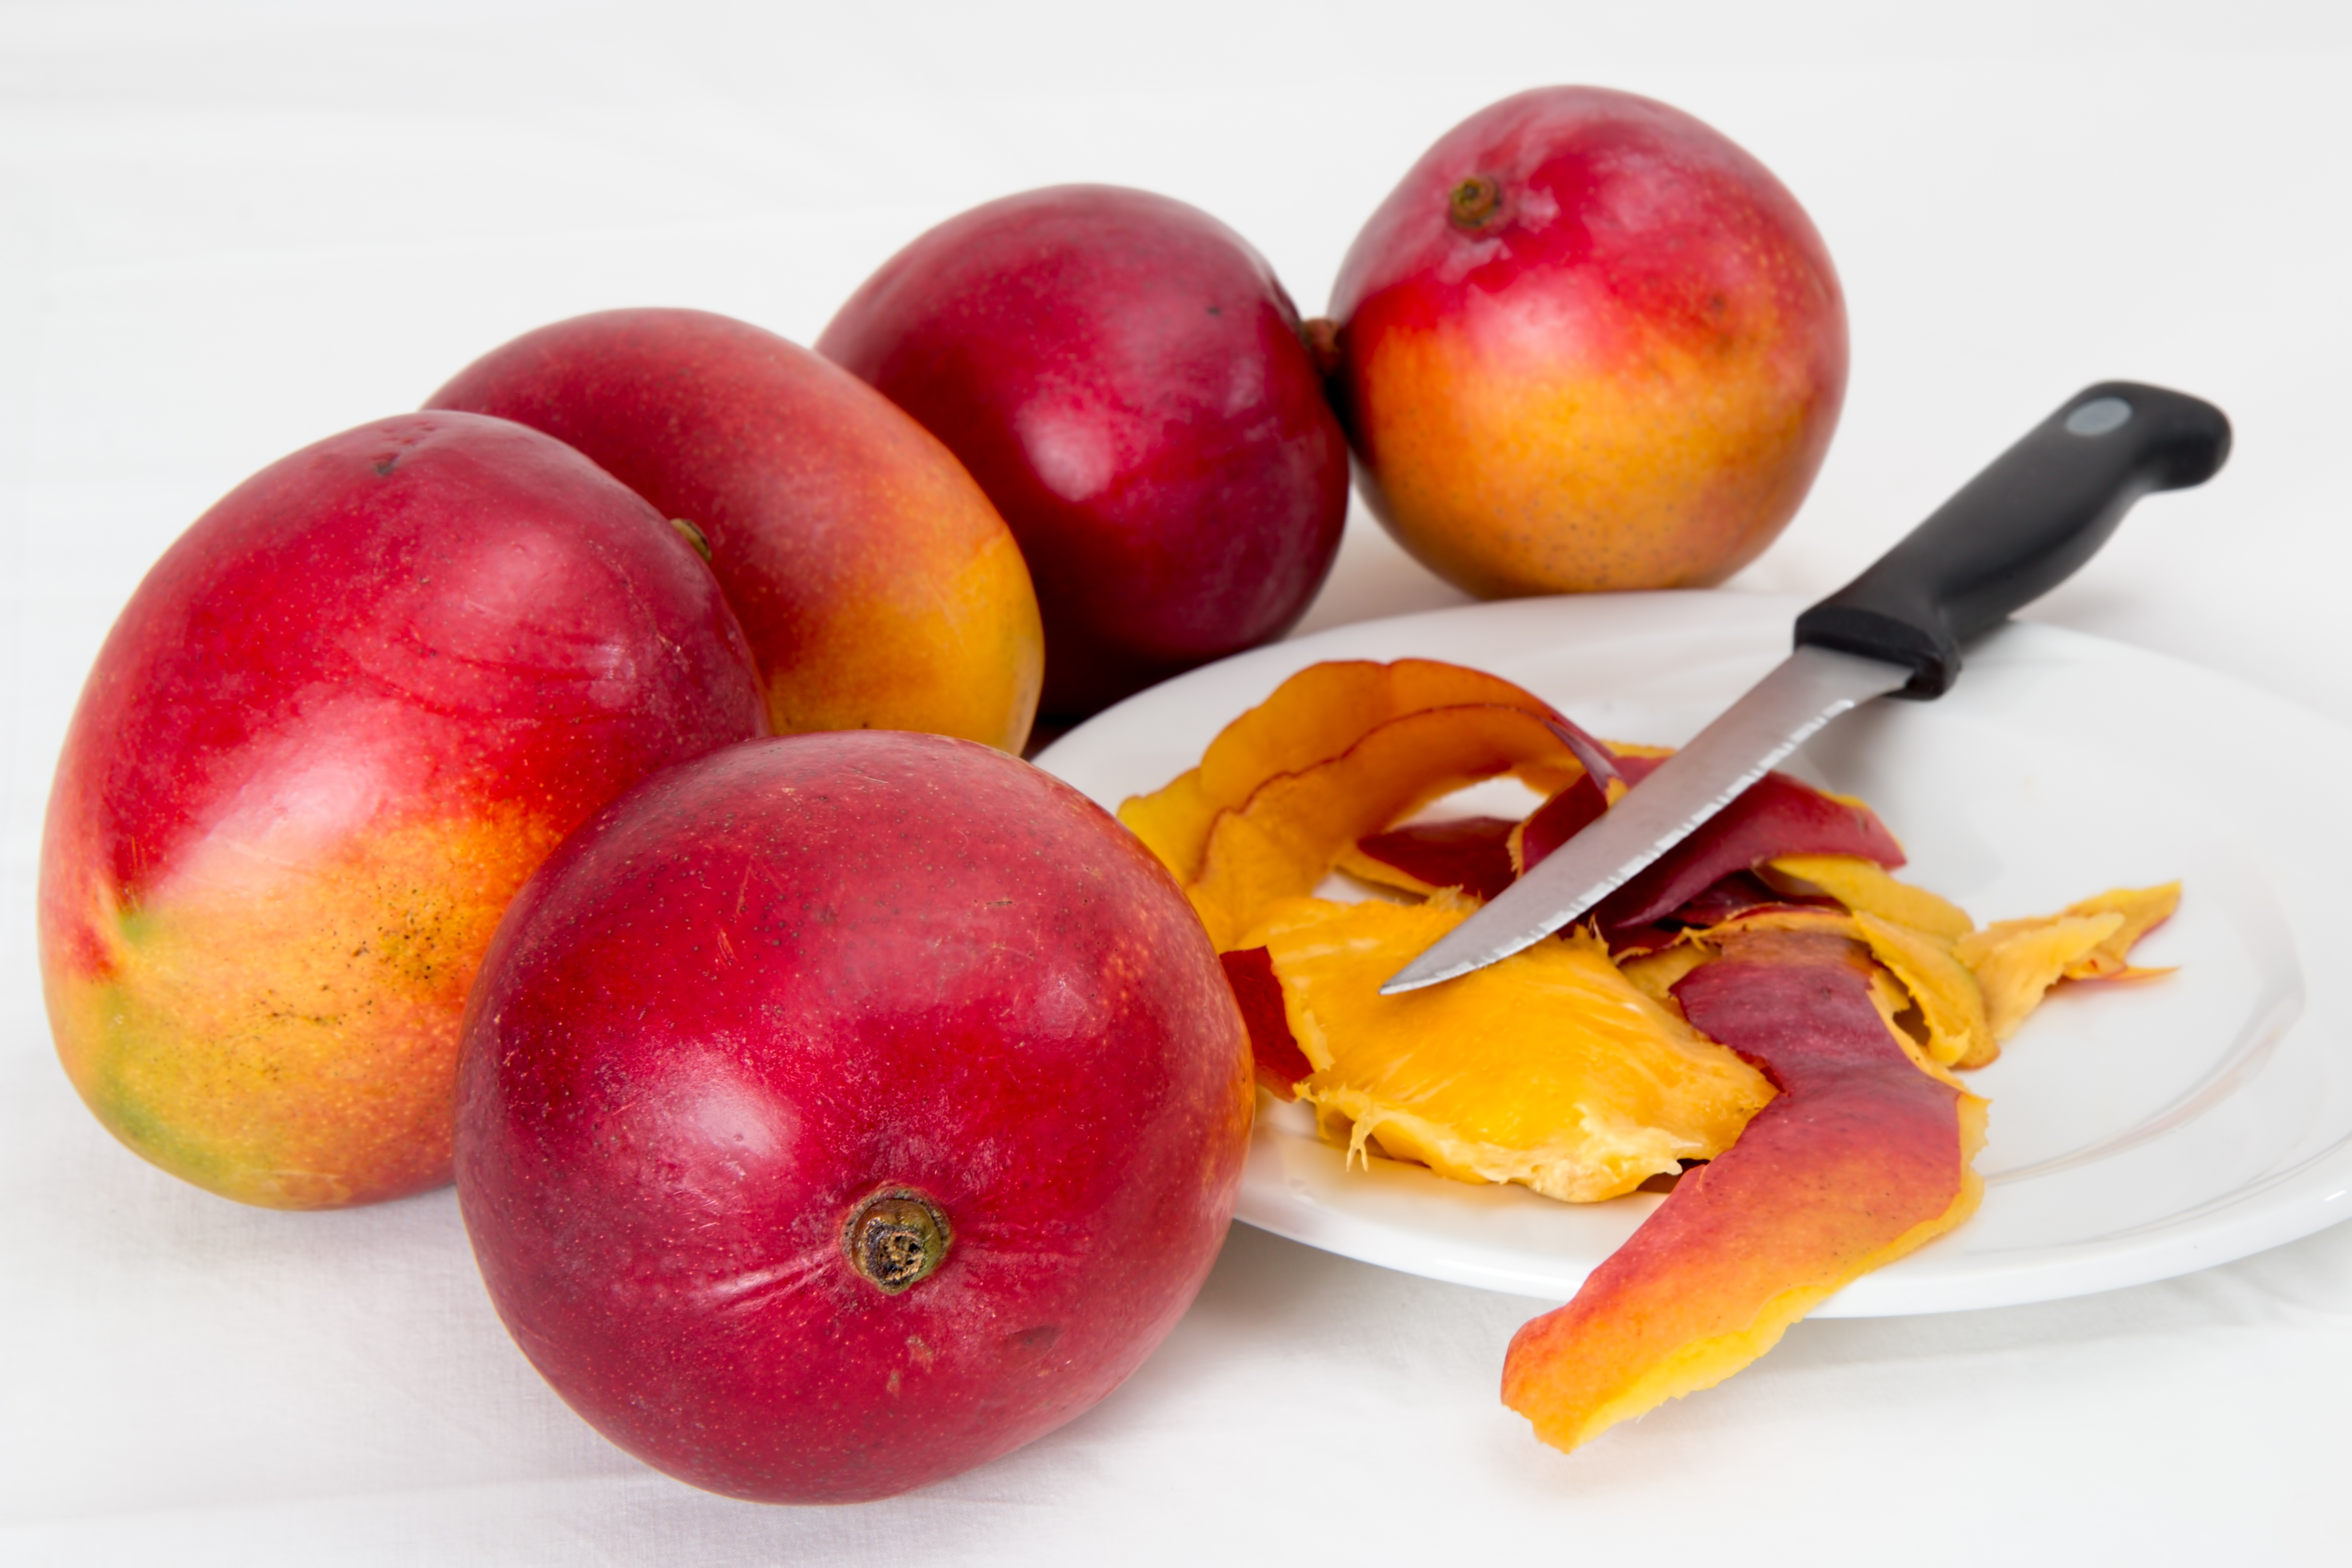
fruit, sweet, summer, ripe, food, red, produce, juicy, healthy, snack, delicious, tropical fruit, nutrition, mango, peach, tasty, vegan, vegetarian, raw, diet, organic, dieting, natural foods, local food, superfood, vitamin c, fruit salad, diet food